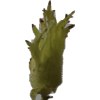
Label: peanut_shell_1x